ETOPS

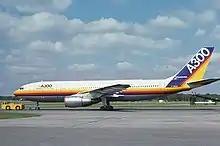
The Airbus A300B4 became the first ETOPS-compliant aircraft, in 1977

In 1936, the predecessor to the U.S. Federal Aviation Administration (FAA), the U.S. Bureau of Air Commerce, restricted commercial operations within United States airspace to within of an adequate airport. For many aircraft of that era this meant about 60 minutes with one engine inoperative.